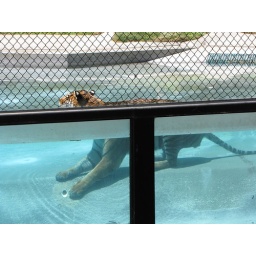
This tiger was just standing in the water trying to cool off.